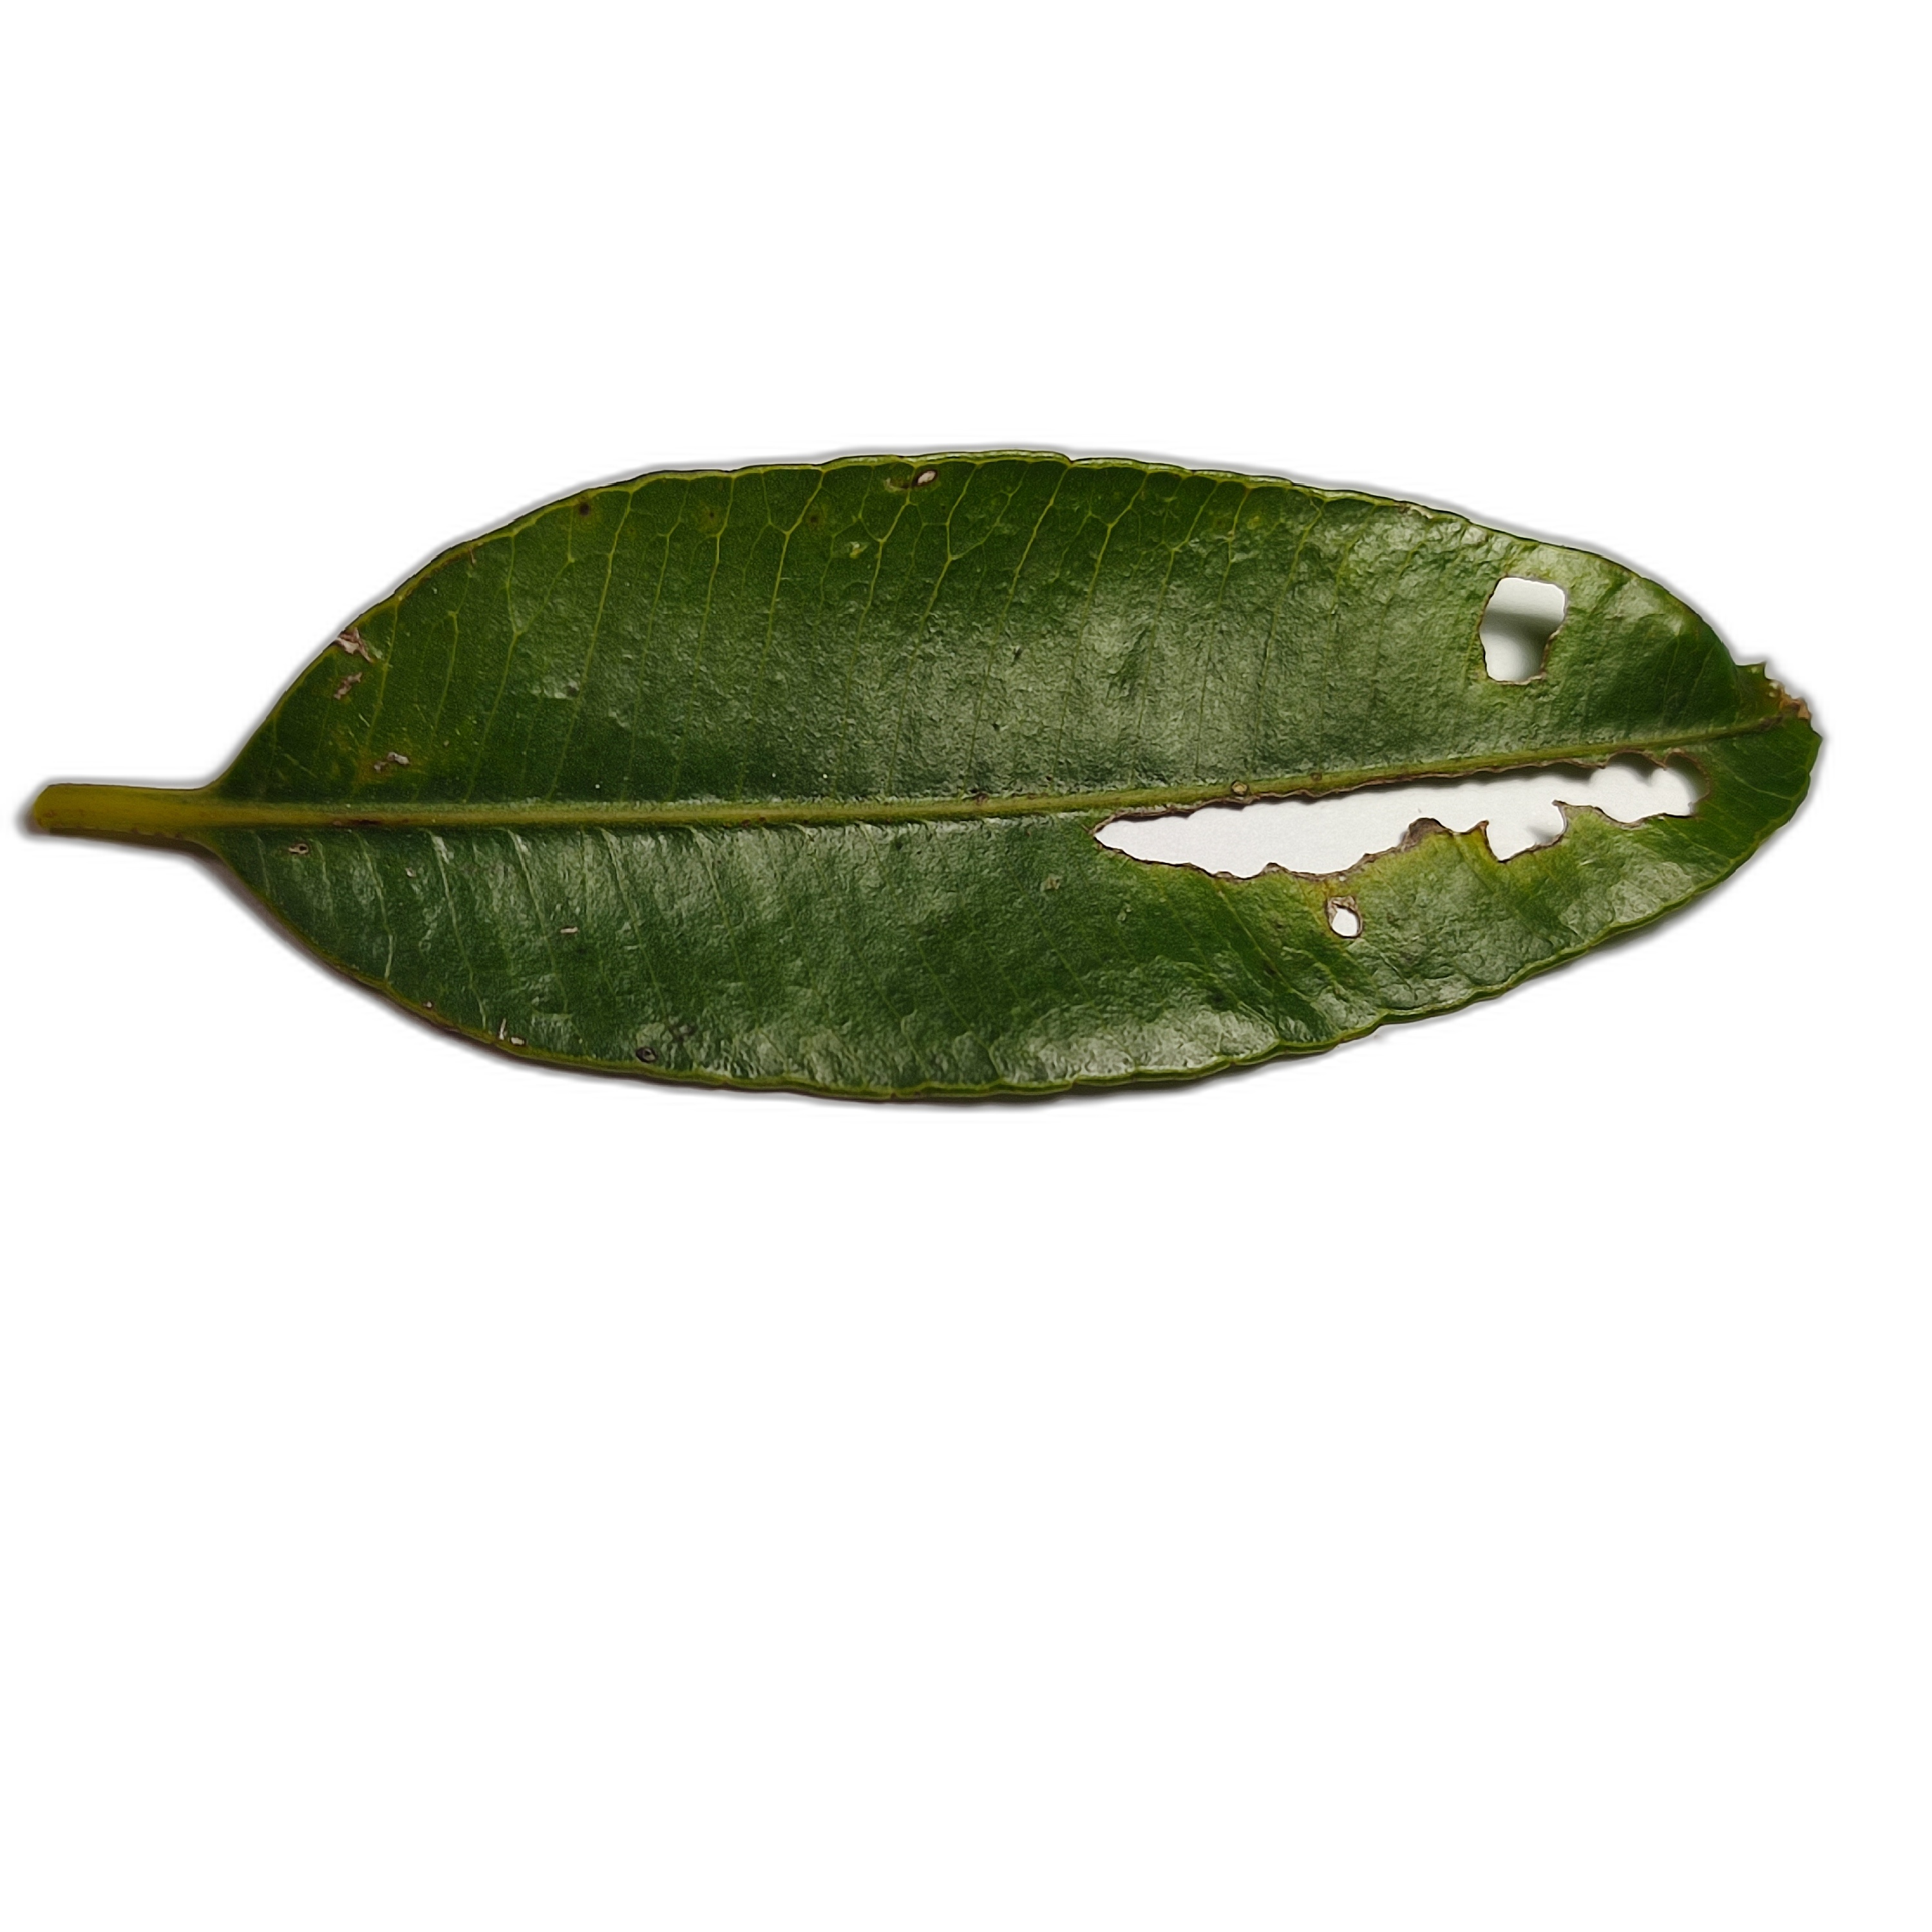
Label: not_healthy